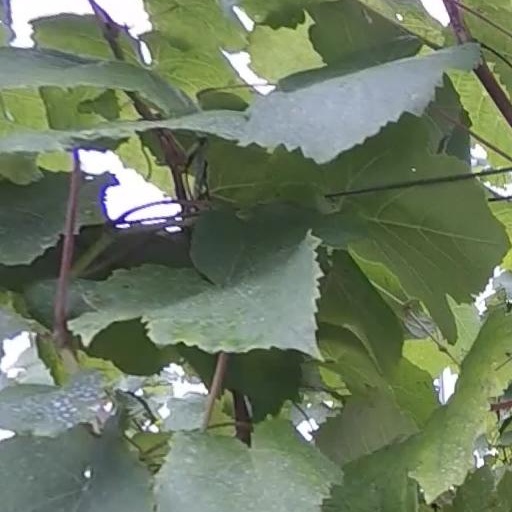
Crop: grape